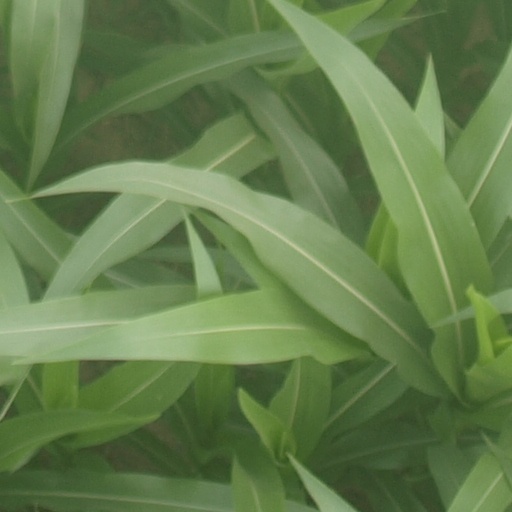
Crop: maize; corn